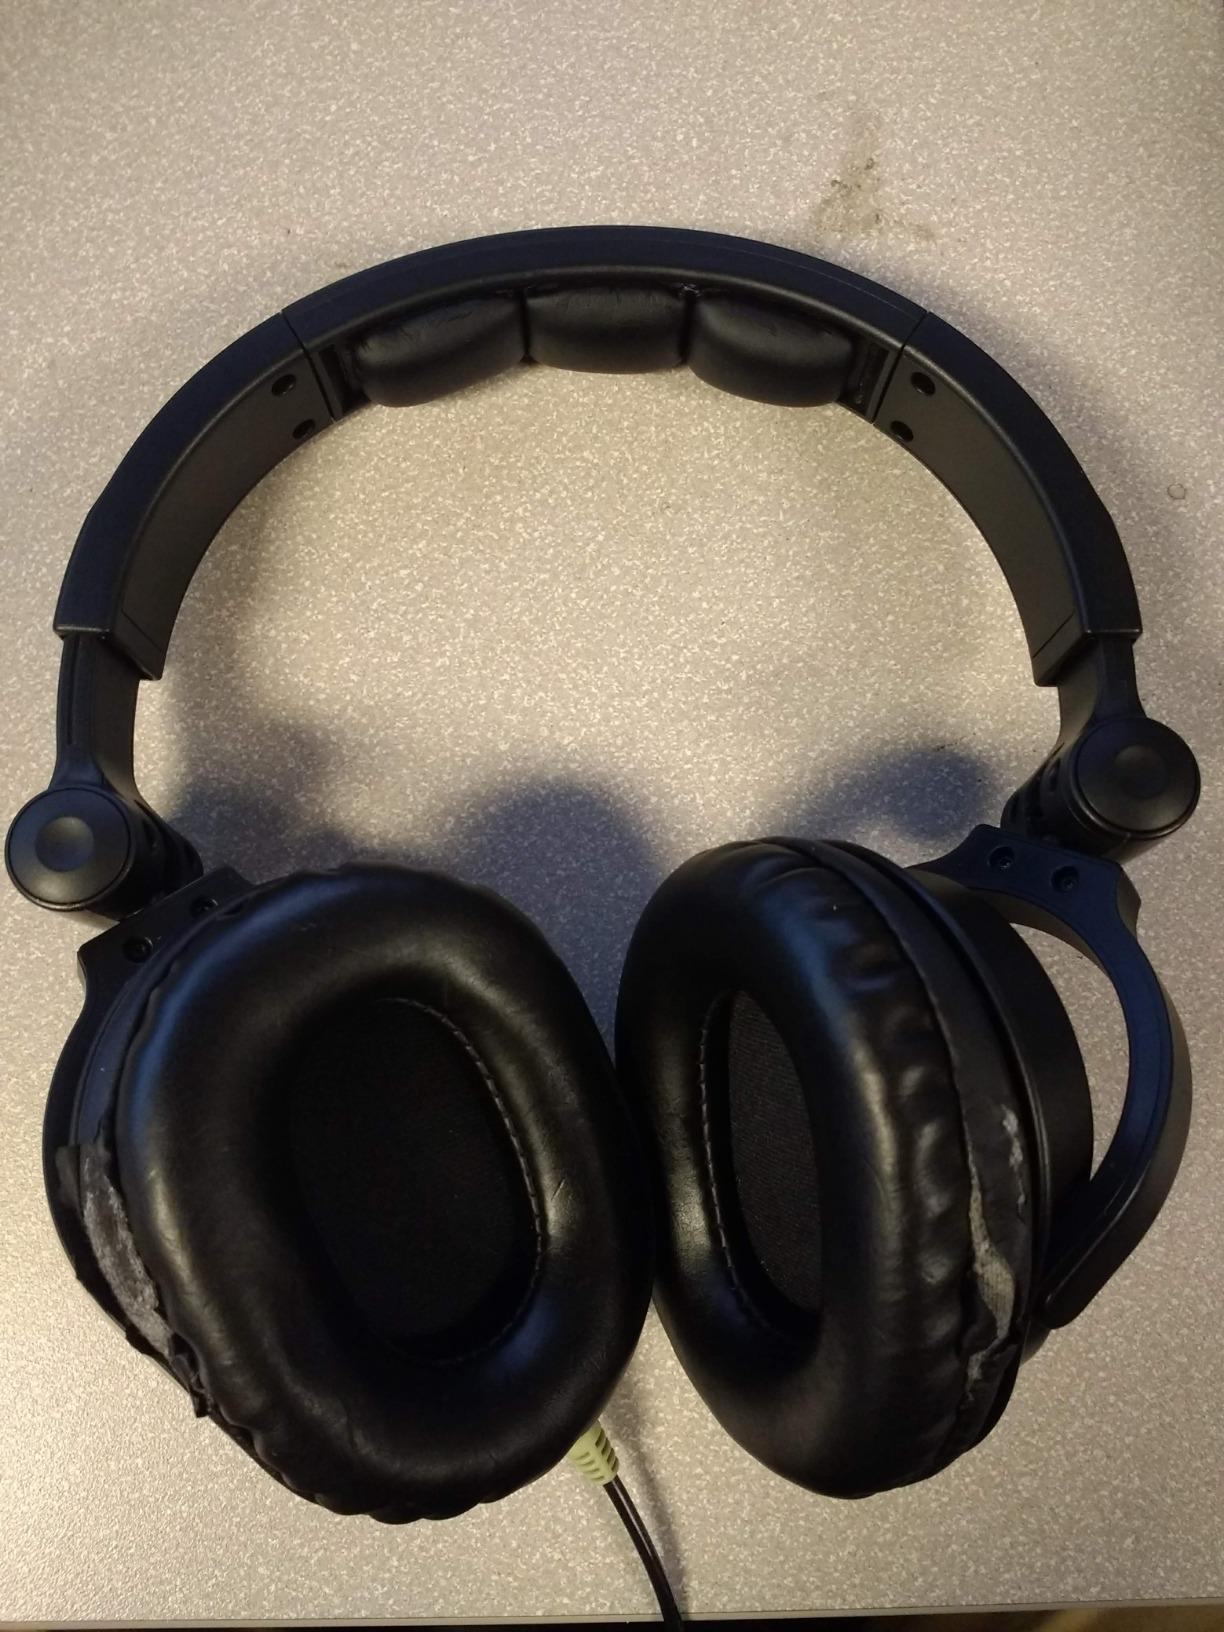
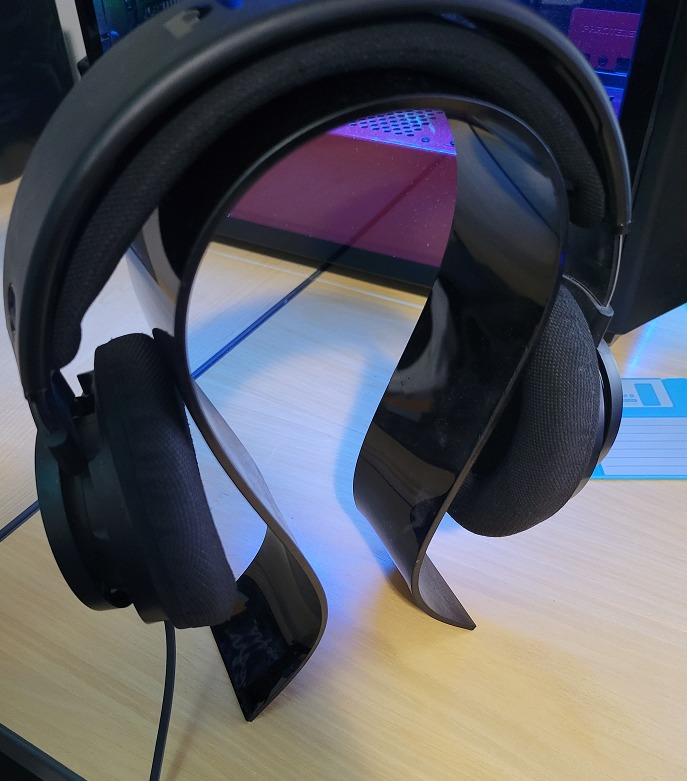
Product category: headphones
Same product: no